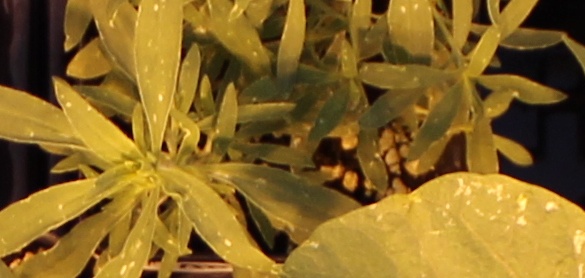
Label: Kochia